Madagascar Airlines

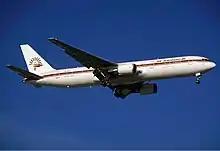
A former Air Madagascar Boeing 767-300ER.

As part of reorganisation plans to get the airline ready for privatisation, in January 1998, the airline announced that it would replace the Boeing 747-200 Combi with a Boeing 767-300ER. The airline purchased a new 767-300ER from Boeing with an April 1999 delivery date, and leased another aircraft from GE Capital Aviation Services from March 1998. Government plans for privatisation of the airline in 1999 to a consortium which include Air France was suspended when the Central Bank of Madagascar defaulted on payments to Exim Bank for the airline's Boeing 747.